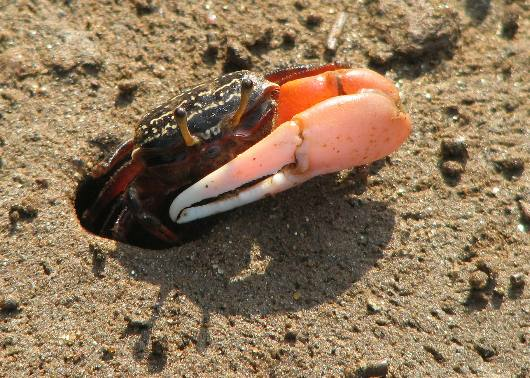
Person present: No